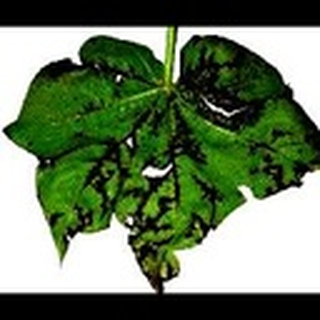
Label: cotton_bacterial_blight